Sami Zayn

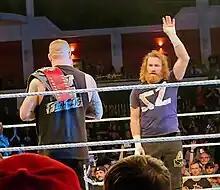
After being associated with The Bloodline, Zayn reunited with Kevin Owens in 2023.

On January 24, 2016, at Royal Rumble, Zayn entered the titular match at number 20, eliminating Owens before being eliminated by Braun Strowman. On the March 7 episode of "Raw", Zayn made a surprise return to the main roster, attacking Owens, who was attempting to attack Neville after their match. This led to a tag team match on "SmackDown", where Zayn and Neville defeated Owens and The Miz. At WrestleMania 32 on April 3, Zayn competed against Owens, Dolph Ziggler, The Miz, Stardust, Sin Cara and Zack Ryder in a ladder match for the Intercontinental Championship, which was won by Ryder. The next night on "Raw", Zayn was scheduled to compete in a fatal four-way match against Owens, AJ Styles, and Chris Jericho to determine the number one contender for the WWE World Heavyweight Championship, but was attacked by Owens, who attacked him with a powerbomb through a table backstage, and replaced by a returning Cesaro. Shane McMahon gave Zayn another opportunity on the April 11 episode of "Raw" by having him face Styles, who had won the contender's match the week before, but Zayn lost to Styles. At Payback on May 1, Zayn lost to Owens. At Extreme Rules on May 22, Zayn failed to win the Intercontinental Championship in a fatal four-way match when The Miz pinned Cesaro. At Money in the Bank on June 19, Zayn competed in the Money in the Bank ladder match, which was won by Ambrose. At Battleground on July 24, Zayn defeated Owens.